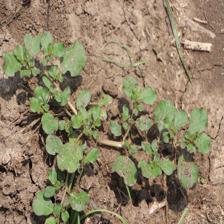
Label: BroadLeafWeed